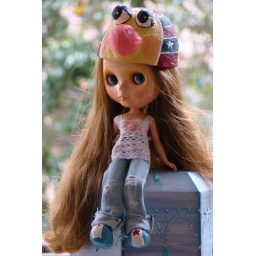
Using hat and shoes made by me.Jeans by Cassia Novais